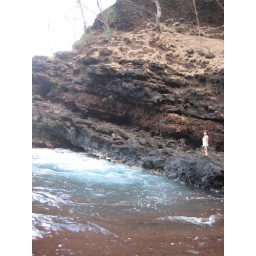
red sand beach in Hana